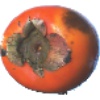
Label: Kaki 1